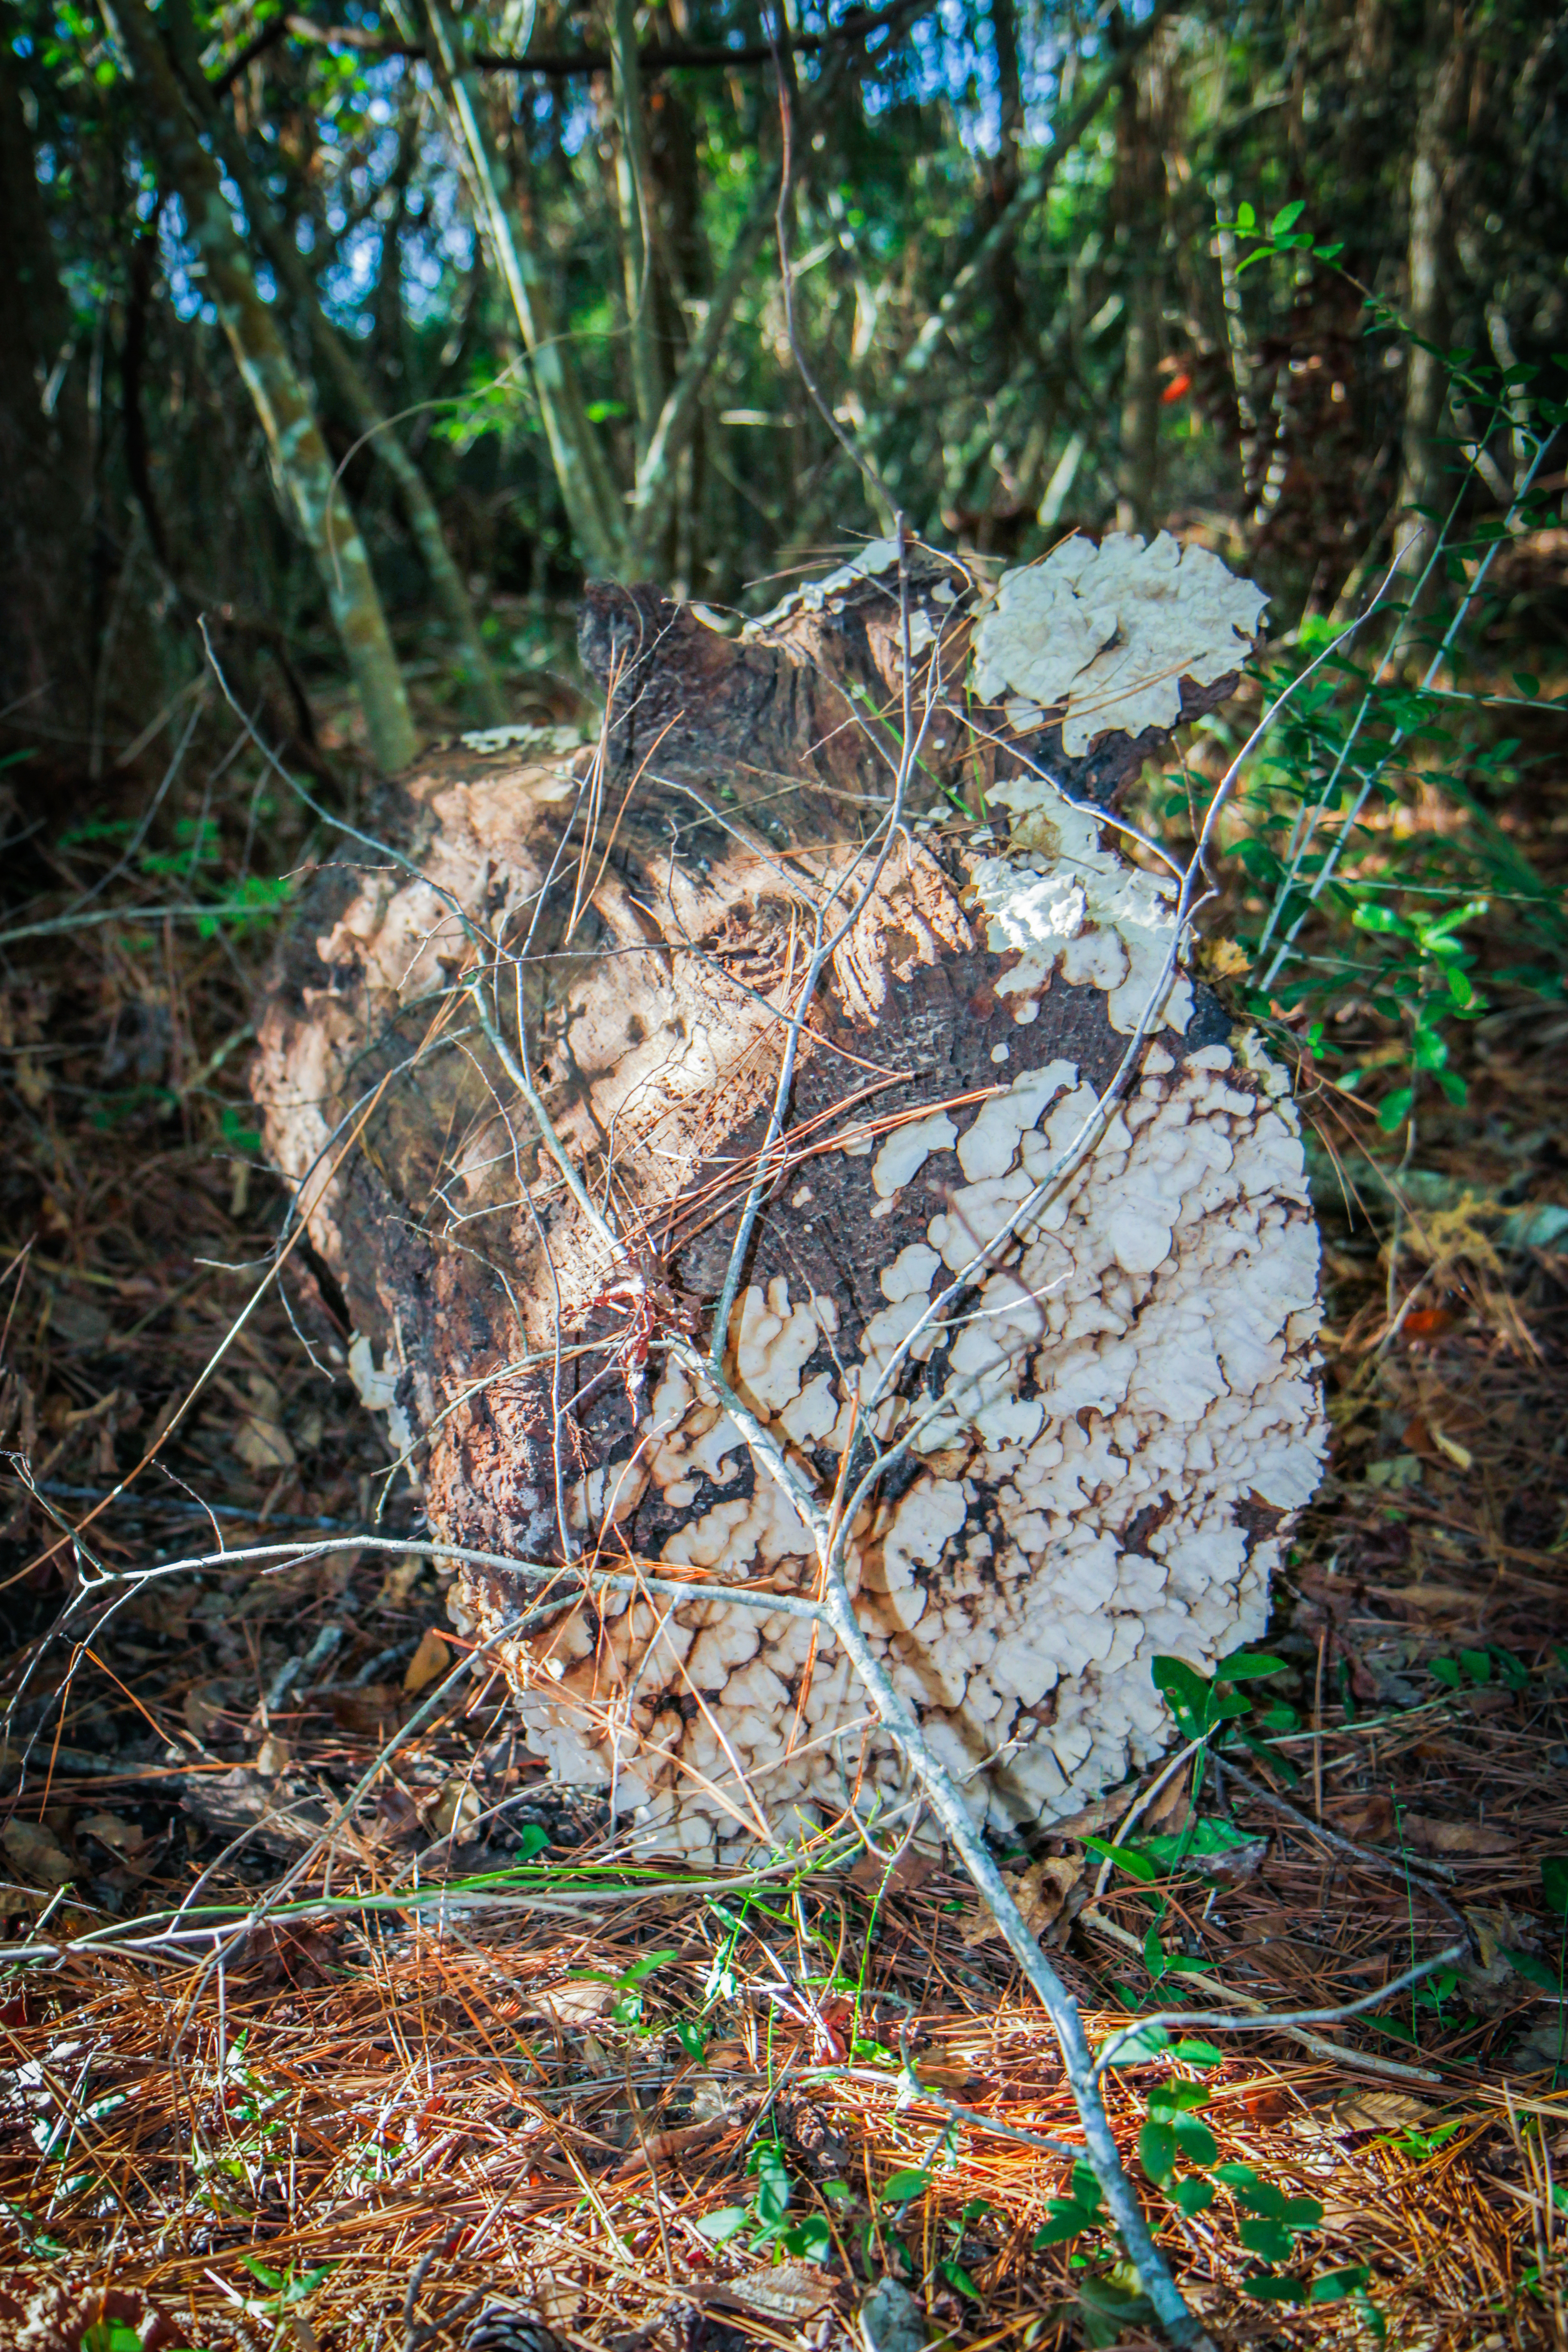
nature, trees, blue, sky, tree, plant, leaf, trunk, tree stump, grass, soil, forest, plant community, branch, rock, twig